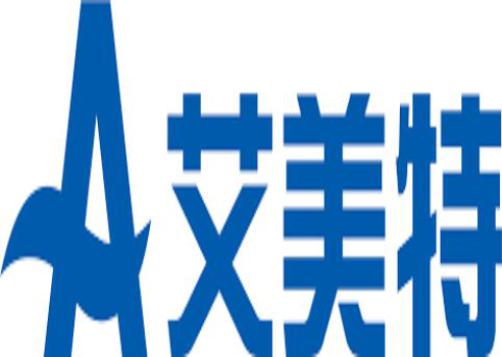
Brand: airmate
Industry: Electronic